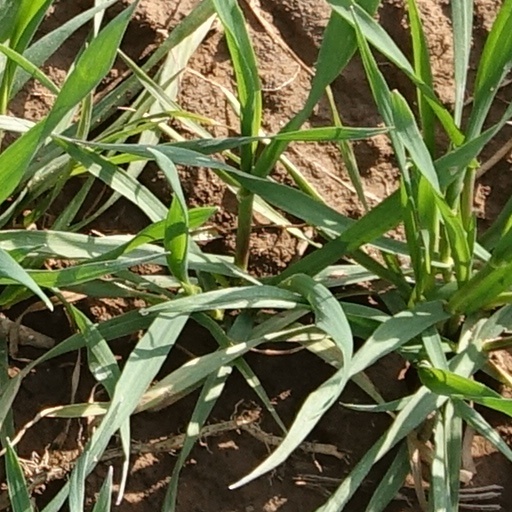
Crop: wheat